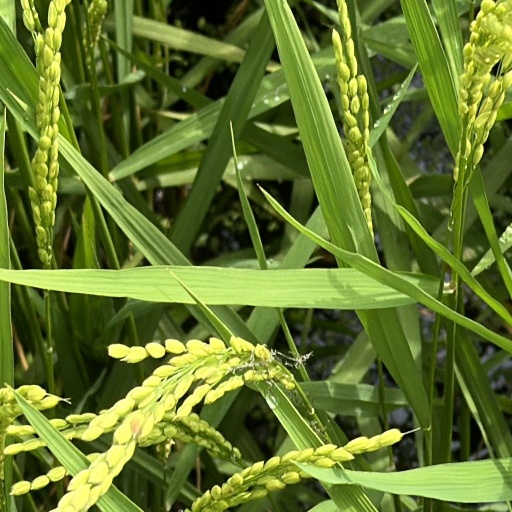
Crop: rice